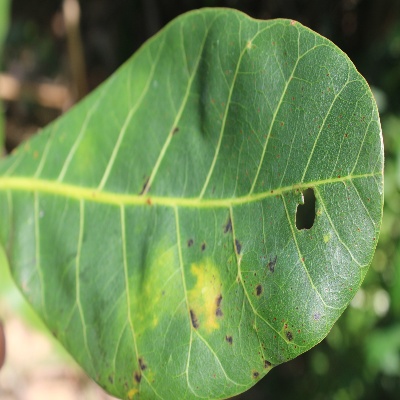
Crop: Cashew
Condition: anthracnose